Nebraska Highway 133

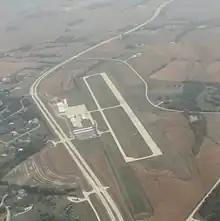
Southeast at the Blair Municipal Airport in Washington County, with N-133 running along the northeast edge, February 2021

After leaving Omaha, N-133 continues north–northeasterly along Blair High Road in rural area in an unincorporated area of Douglas County for about to cross Nebraska Highway 36 (N-36/Bennington Road) at a signal-controlled intersection. (N-36 heads east along Bennington Road toward Omaha, US 75, and I-680 and west along Bennington Road toward Bennington and Fremont.) North of N-36, N-133 continues north–northeasterly along Blair High Road for approximately before crossing Dutch Hall Road.